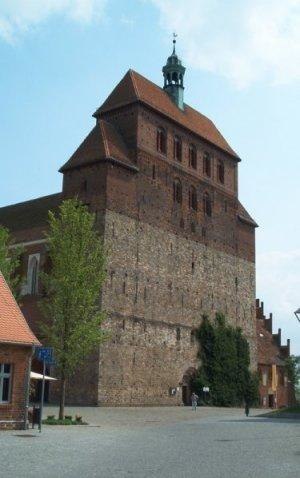
Bispedømmet Havelberg
Domkirken Havelberger Dom.
Bispedømmet Havelberg blev oprettet af den tyske kejser Otto 1. i 946. Bispedømmet blev ved sekularisering i 1571 af indlemmet i Kurfyrstendømmet Brandenburg.